Wesleyan Church, Aldershot

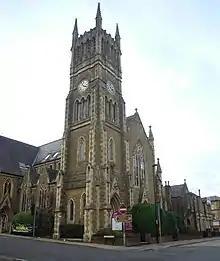
The Wesleyan Church in Aldershot in 2016

The Wesleyan Church is a former Methodist church for the town of Aldershot in Hampshire, England. Closed in 1988 the building has been a Grade II* listed building since 30 April 1981. In use today as offices, a dental studio and a gymnasium, the former Wesleyan Church is situated on the corner of Grosvenor Road and Queens Road in Aldershot.